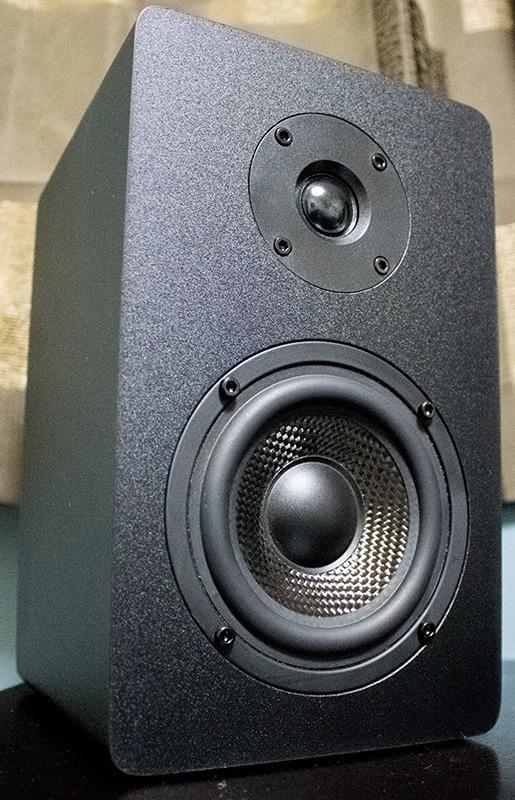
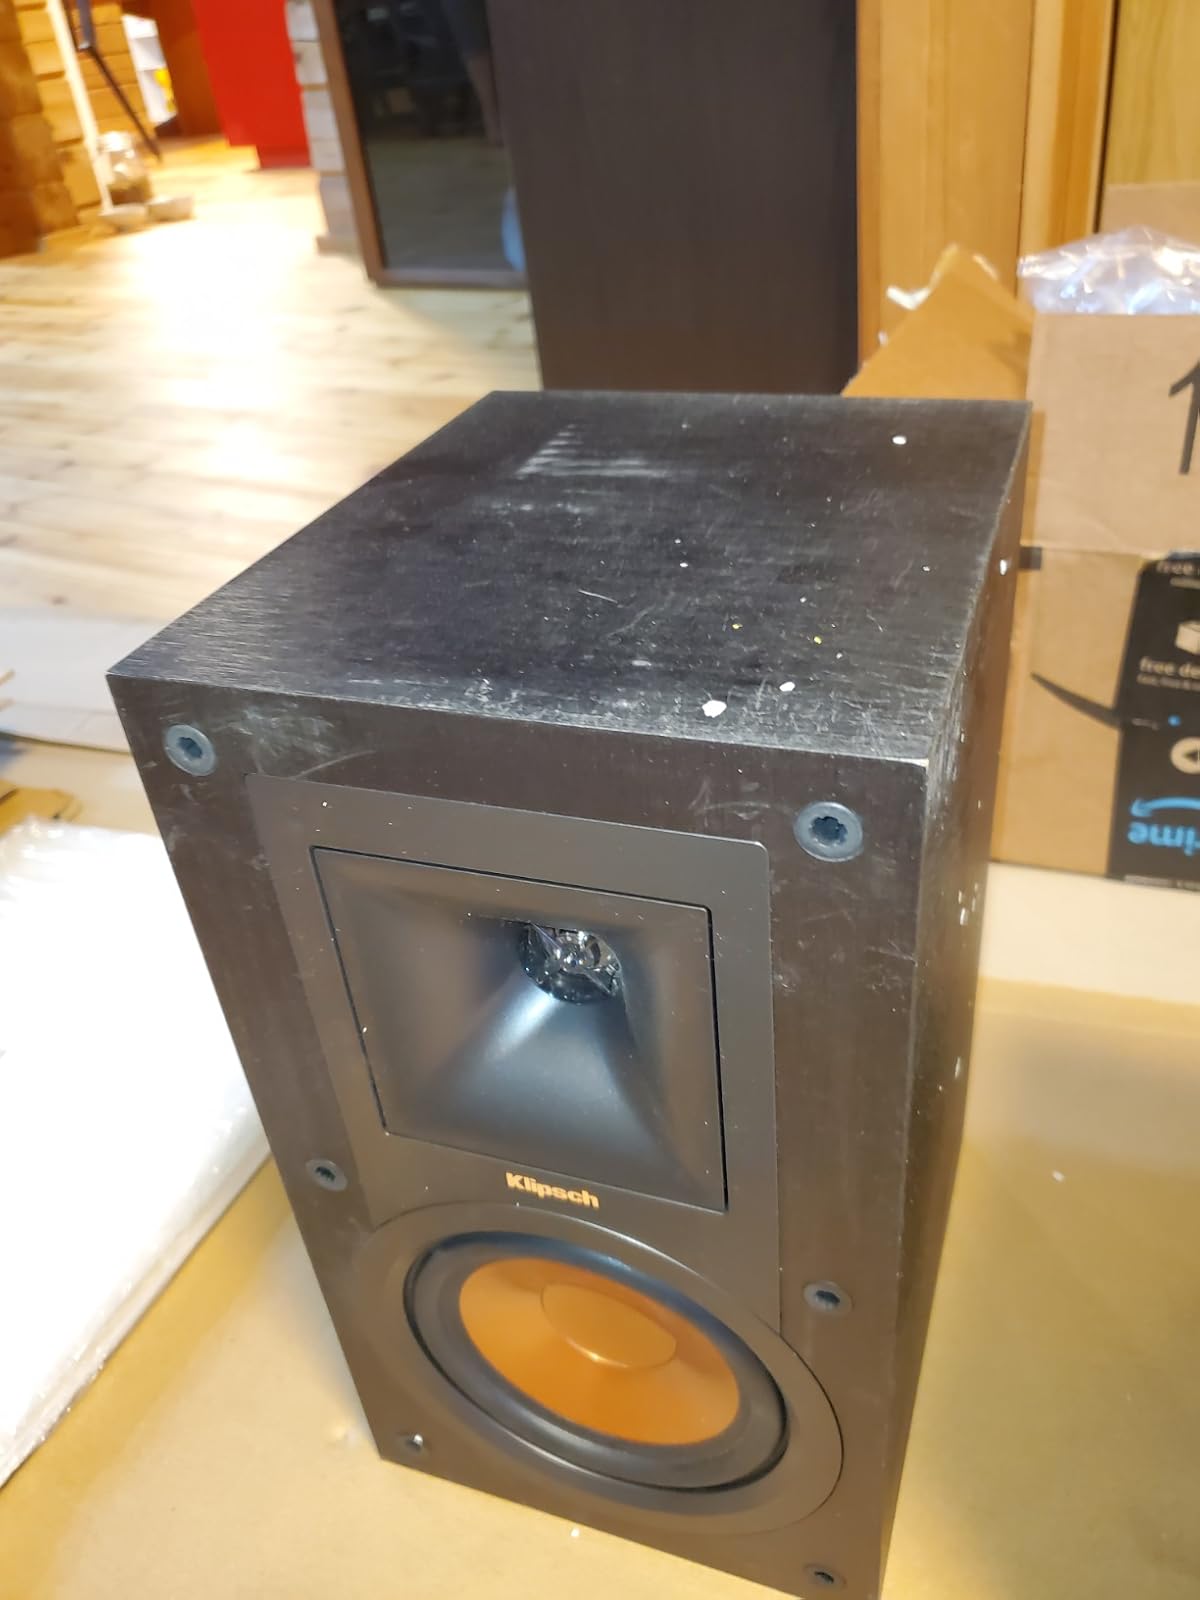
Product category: speaker
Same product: no